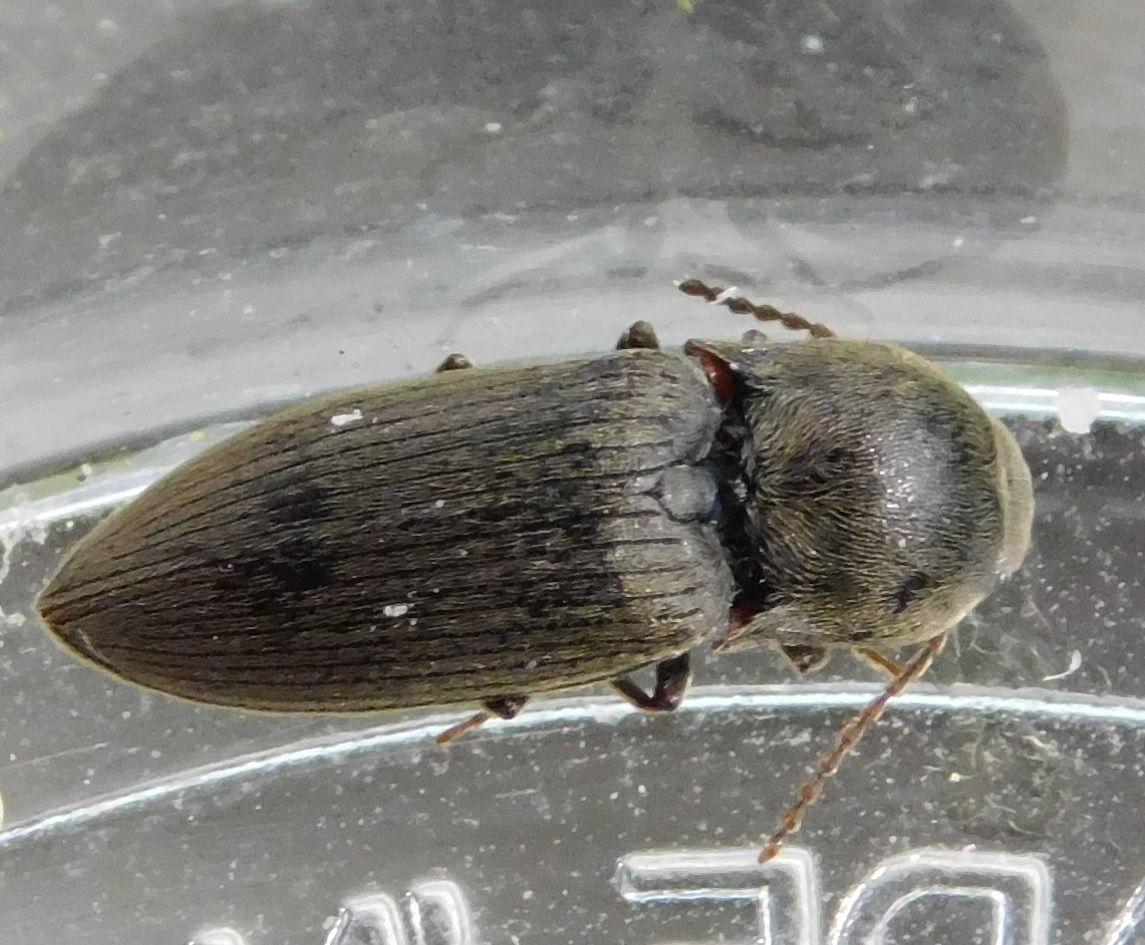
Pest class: clickbeetles_wireworms